Steeple House railway station

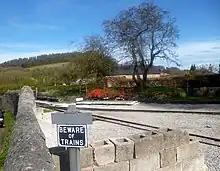
The site of Steeple House station in 2013

Steeple House railway station was a railway station on the Cromford and High Peak Railway serving the market town of Wirksworth and village of Middleton-by-Wirksworth in Derbyshire, England. It was located on the former line between High Peak Junction near Cromford and the Parsley Hay near Buxton.